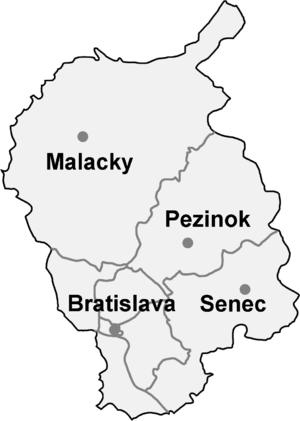
Bratislava (region)
Kort over regionen
Bratislava er en af Slovakiets otte administrative regioner, beliggende i landets sydvestlige del. Regionen har et areal på 2.053 km² og en befolkning på 603.699 indbyggere. Regionens hovedby er Slovakiets hovedstad Bratislava og består af otte distrikter.